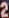
Number: 2